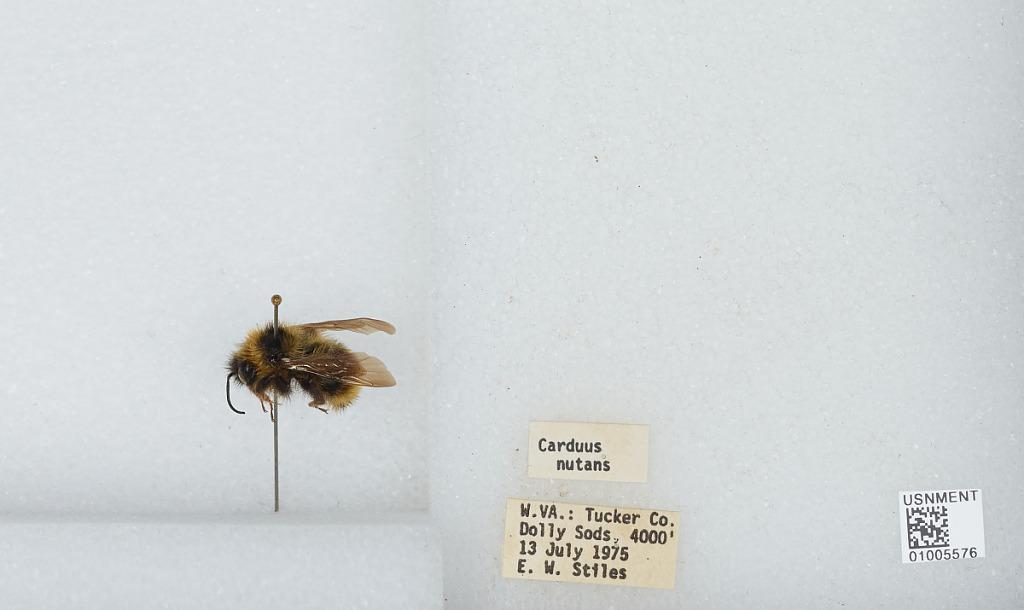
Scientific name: Bombus (Psithyrus) fernaldae (Franklin)
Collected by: E. Stiles
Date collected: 1975-7-13
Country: United States
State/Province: West Virginia
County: Tucker
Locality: Dolly Sods Wilderness
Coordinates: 38.9958, -79.3681